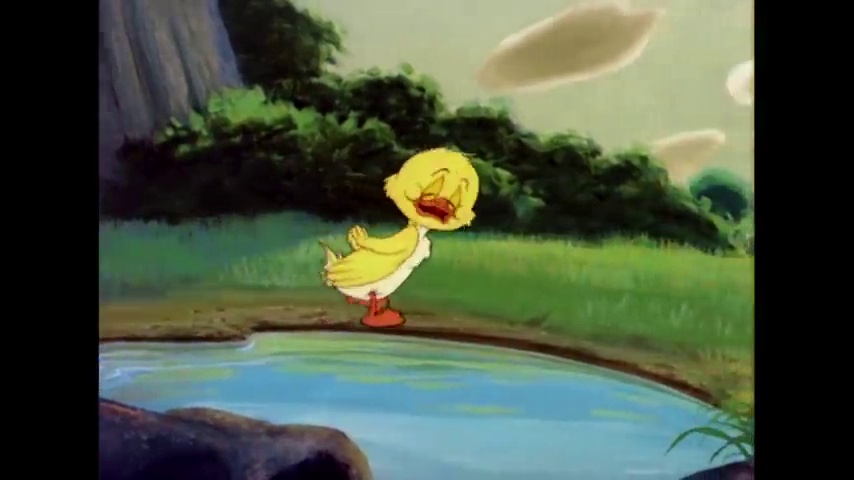
Portrait style: Cartoon Portrait